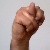
The image shows a hand gesture representing the letter 'N' in Indian Sign Language.